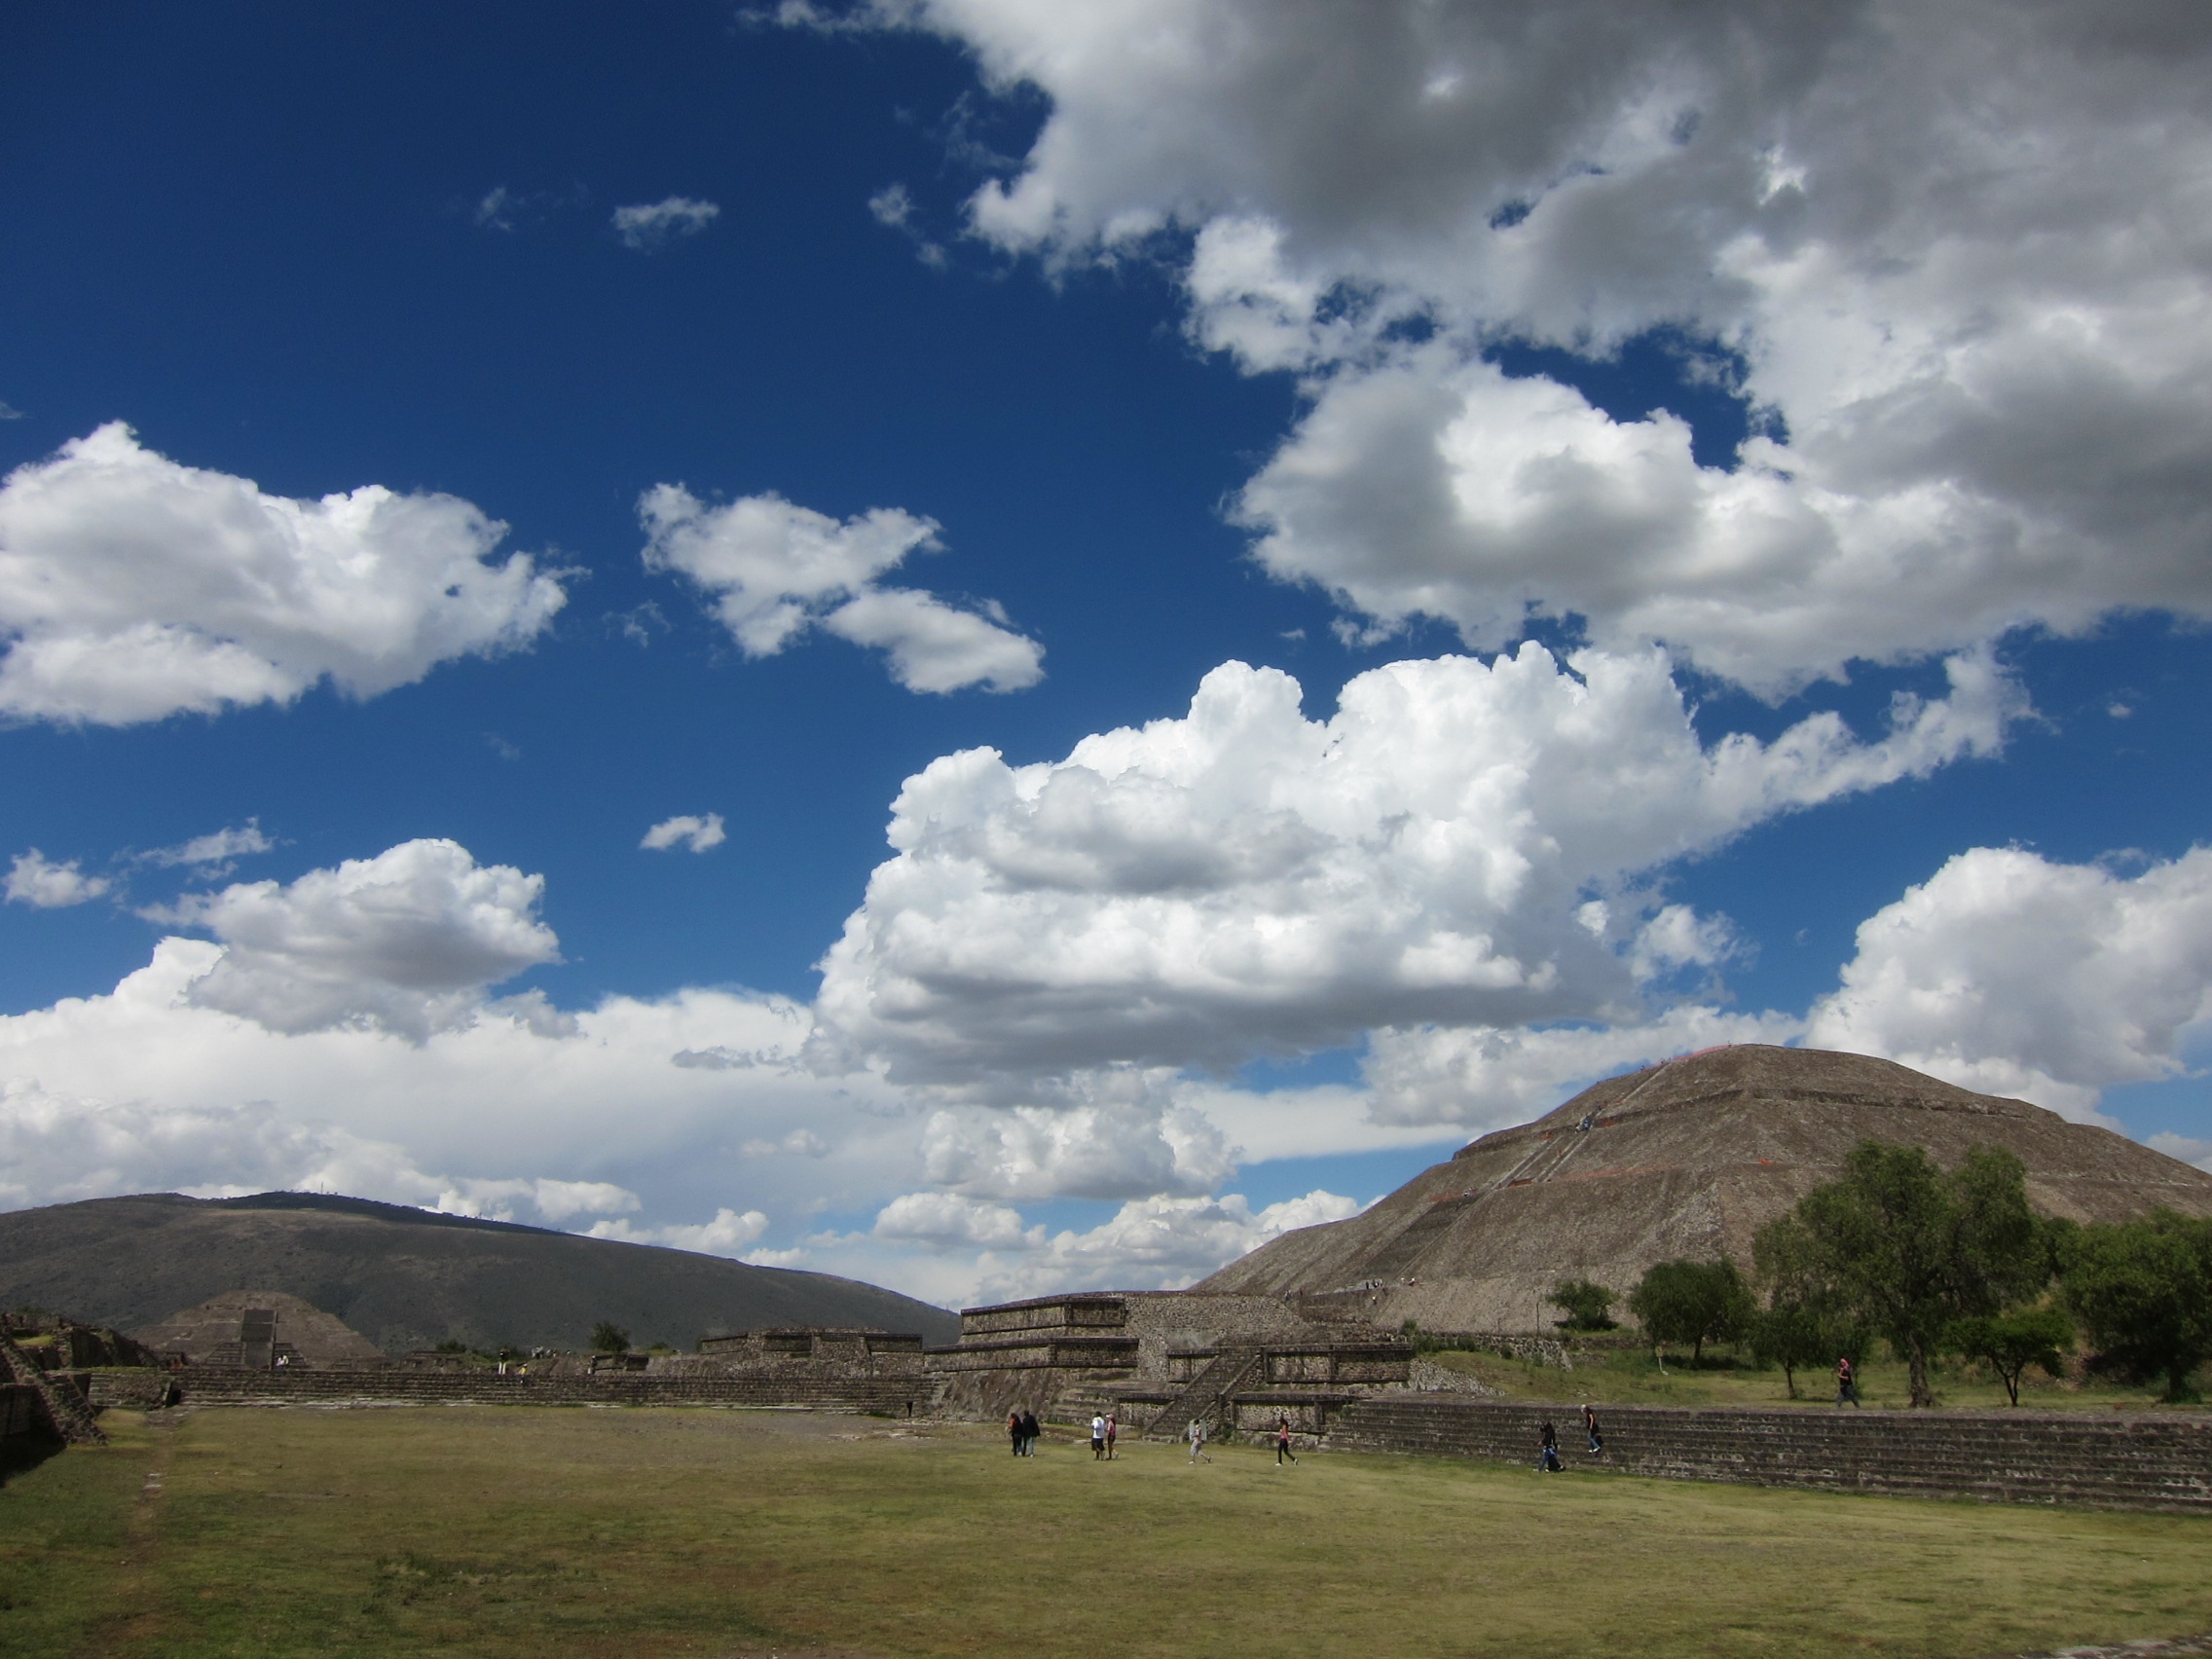
landscape, nature, horizon, mountain, cloud, sky, field, meadow, hill, valley, mountain range, pyramid, cumulus, highland, plain, blue sky, grassland, mexico, ruins, badlands, plateau, loch, rural area, landform, meteorological phenomenon, teotihuacan, geographical feature, mountainous landforms